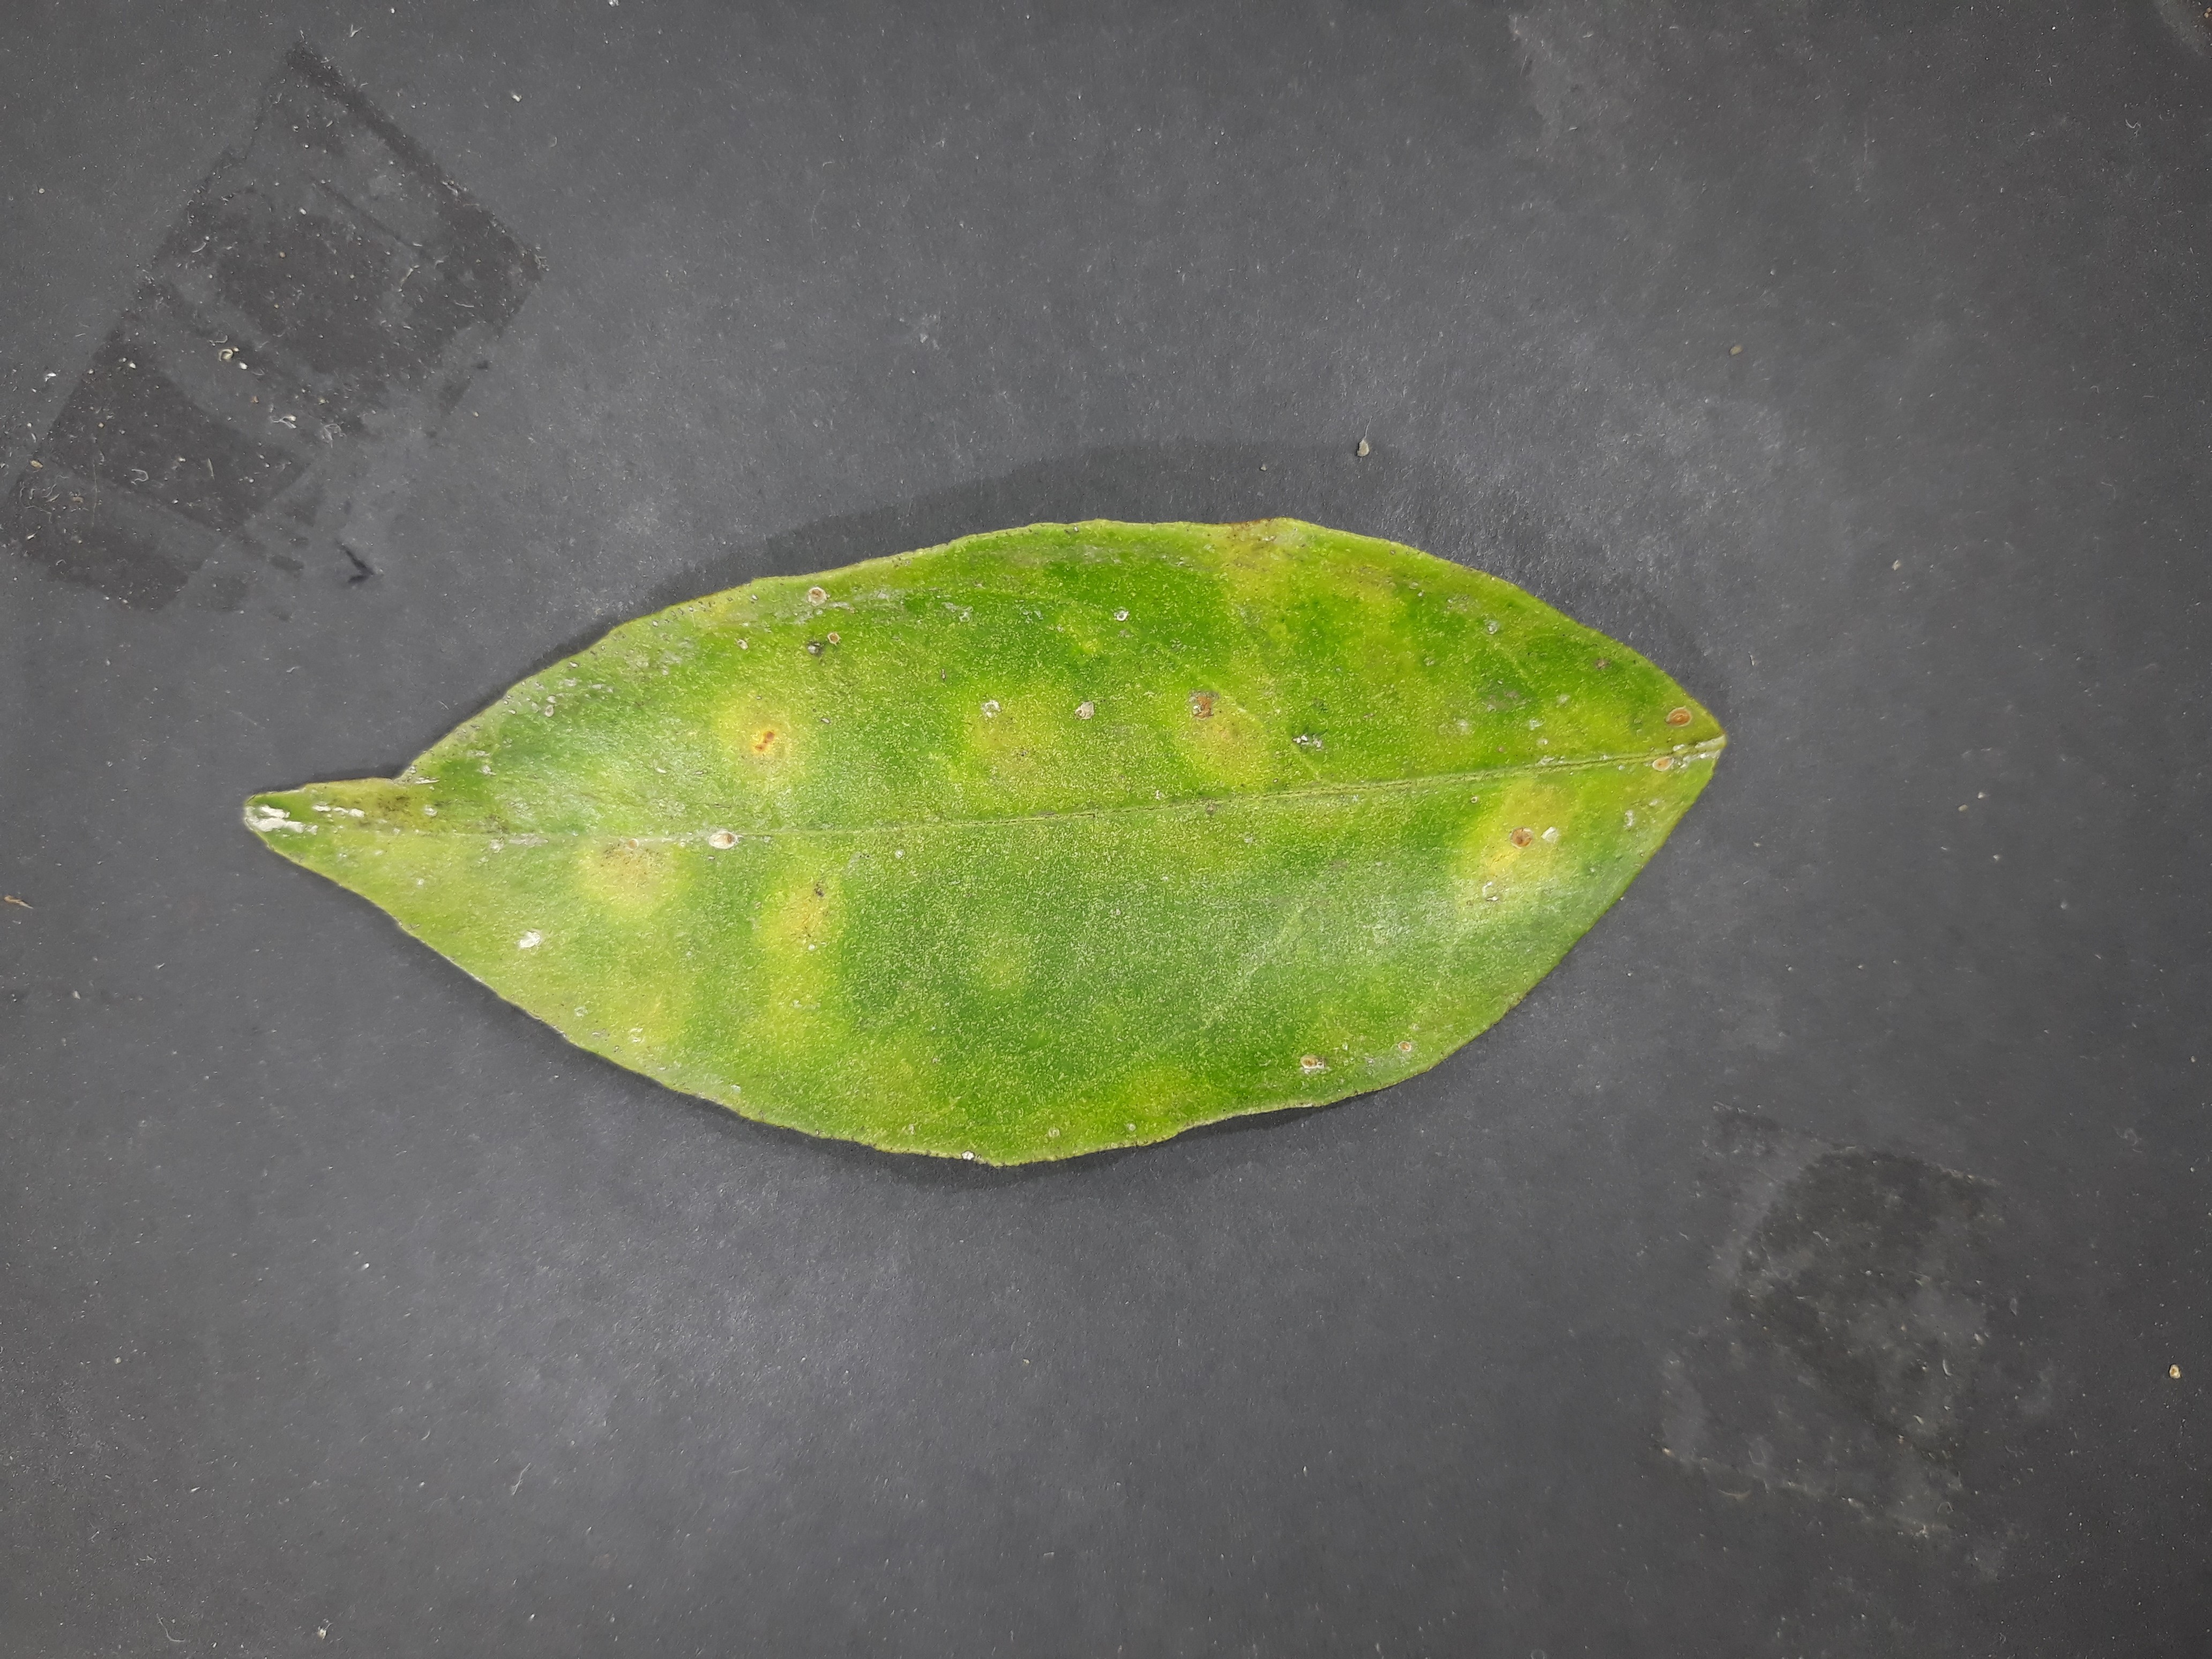
Label: Red_scale_sequelae